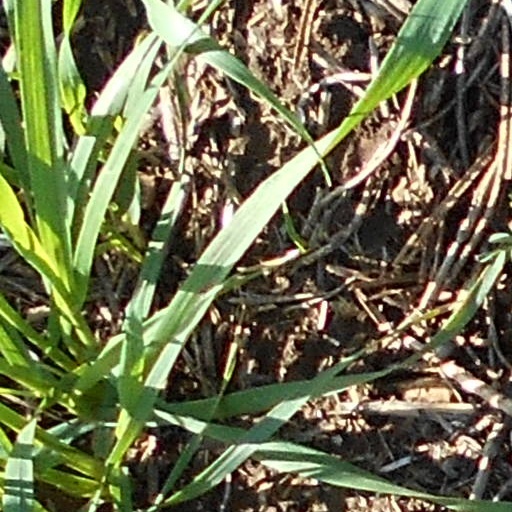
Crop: wheat